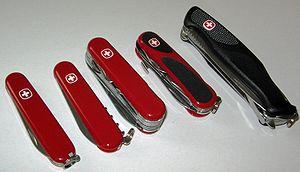
Wenger est une entreprise de coutellerie suisse fondée en 1893 et implantée à Delémont, dans le canton du Jura. Elle est avec Victorinox l'un des deux fournisseurs attitré du couteau de l'Armée suisse. Elle emploie en 2011 environ 180 collaborateurs sur son site de Delémont.